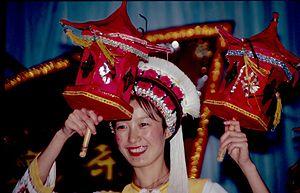
Les Bai, autrefois aussi appelés Minjia, sont un peuple du Yunnan dans le sud-ouest de la Chine et l'une des 56 ethnies officiellement reconnues par celle-ci. On les trouve aussi à Bijie dans la province du Guizhou et à Sangzhi dans la province du Hunan.